Plug-in electric vehicles in the United Kingdom

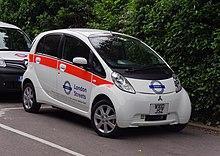
A Mitsubishi i-MiEV, part of London Streets fleet

London mayor Boris Johnson also announced plans in April 2009 to deliver 25,000 electric car-charging places across the capital by 2015, in order to make London the "electric car capital of Europe". His target is to get 100,000 electric vehicles onto London's streets. Johnson also pledged to convert at least 1,000 Greater London Authority fleet vehicles to electric by 2015. Transport for London announced that all new taxis must be zero emissions capable by 2018. , there were about 3,000 plug-in electric vehicles in London, 3% of the mayor's goal, up from 1,700 electric cars in January 2009. The city also has only 1,408 charging points in operation, of which, only 57% were used in the first quarter of 2014. , Greater London postcode areas contain 8,000 electric vehicles according to the Driver and Vehicle Licensing Agency (DVLA).